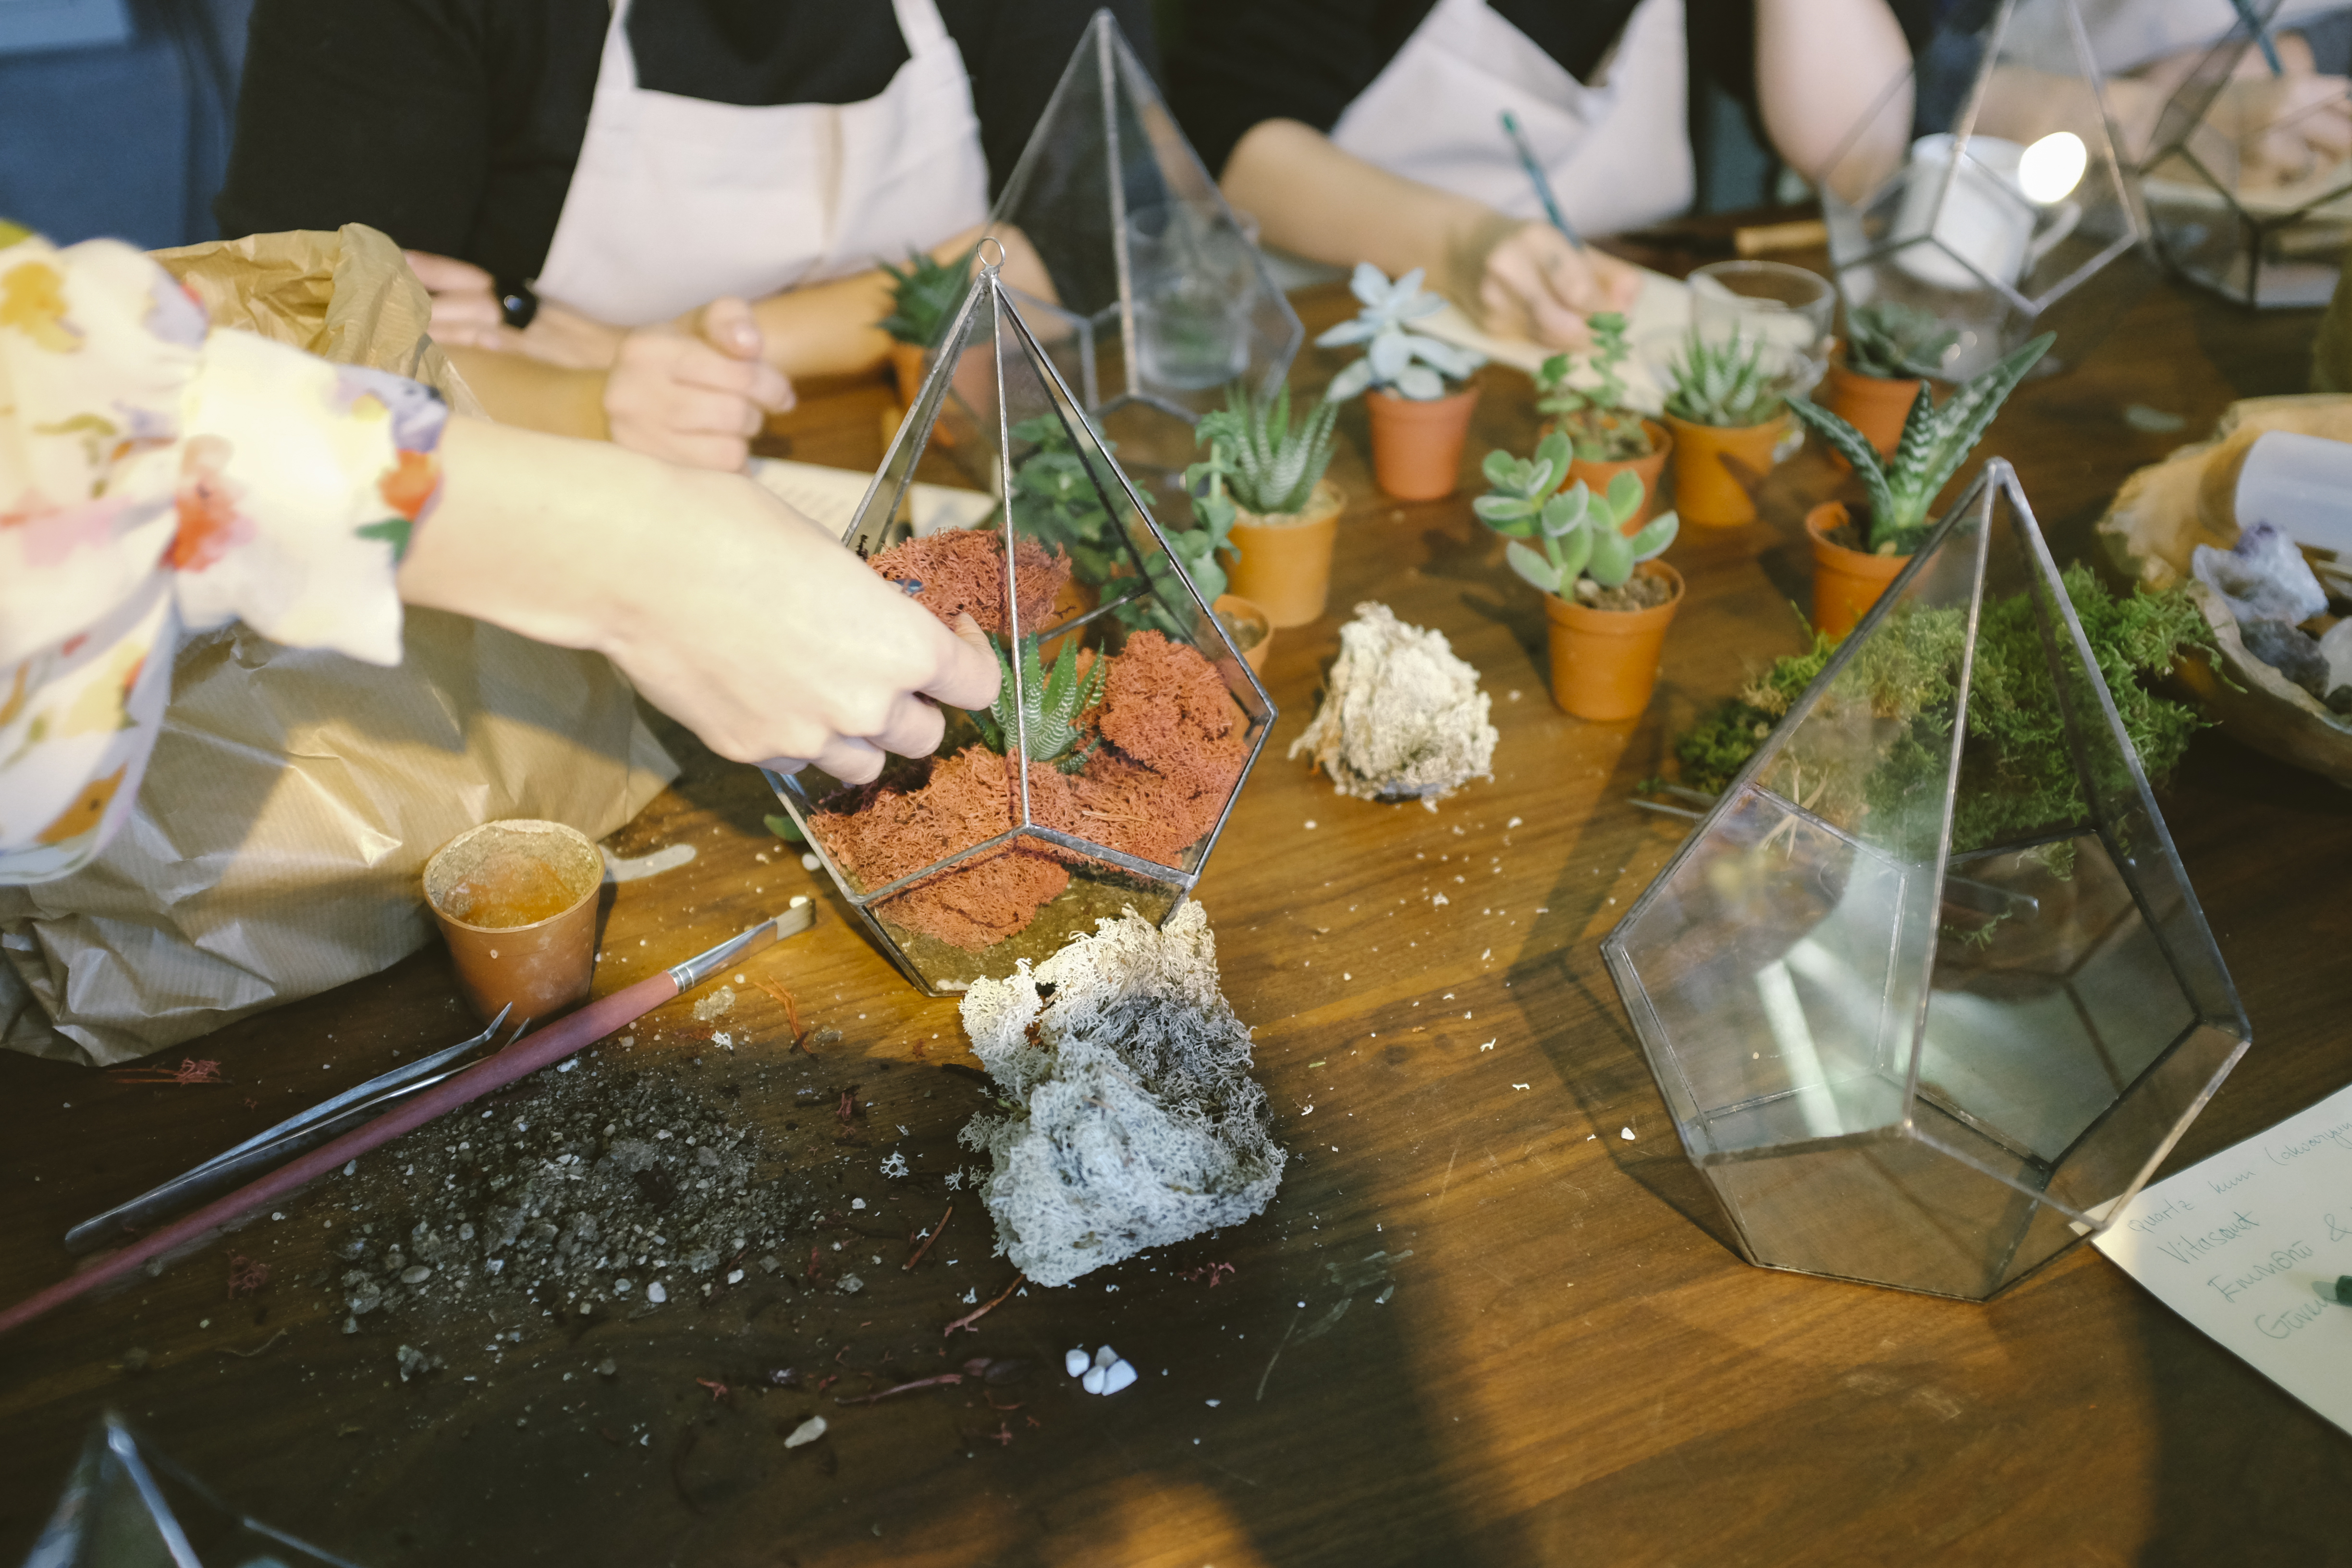
workshop, vase, decoration, meal, food, plants, flowers, hands, decorations, bonsai, succulents, artificial flowers, pot plants, public domain images, decorative plant, artificial flower workshop, artificial plants, poting plants